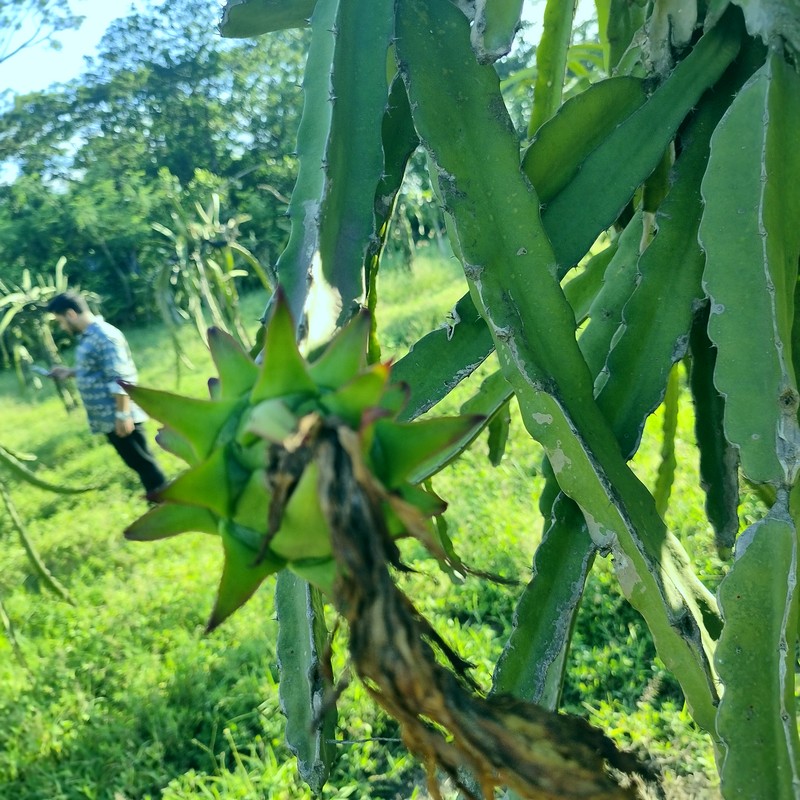
Label: Immature Dragon Fruit